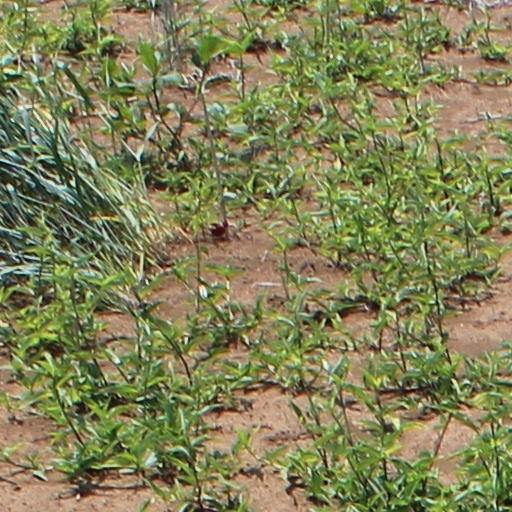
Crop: wheat